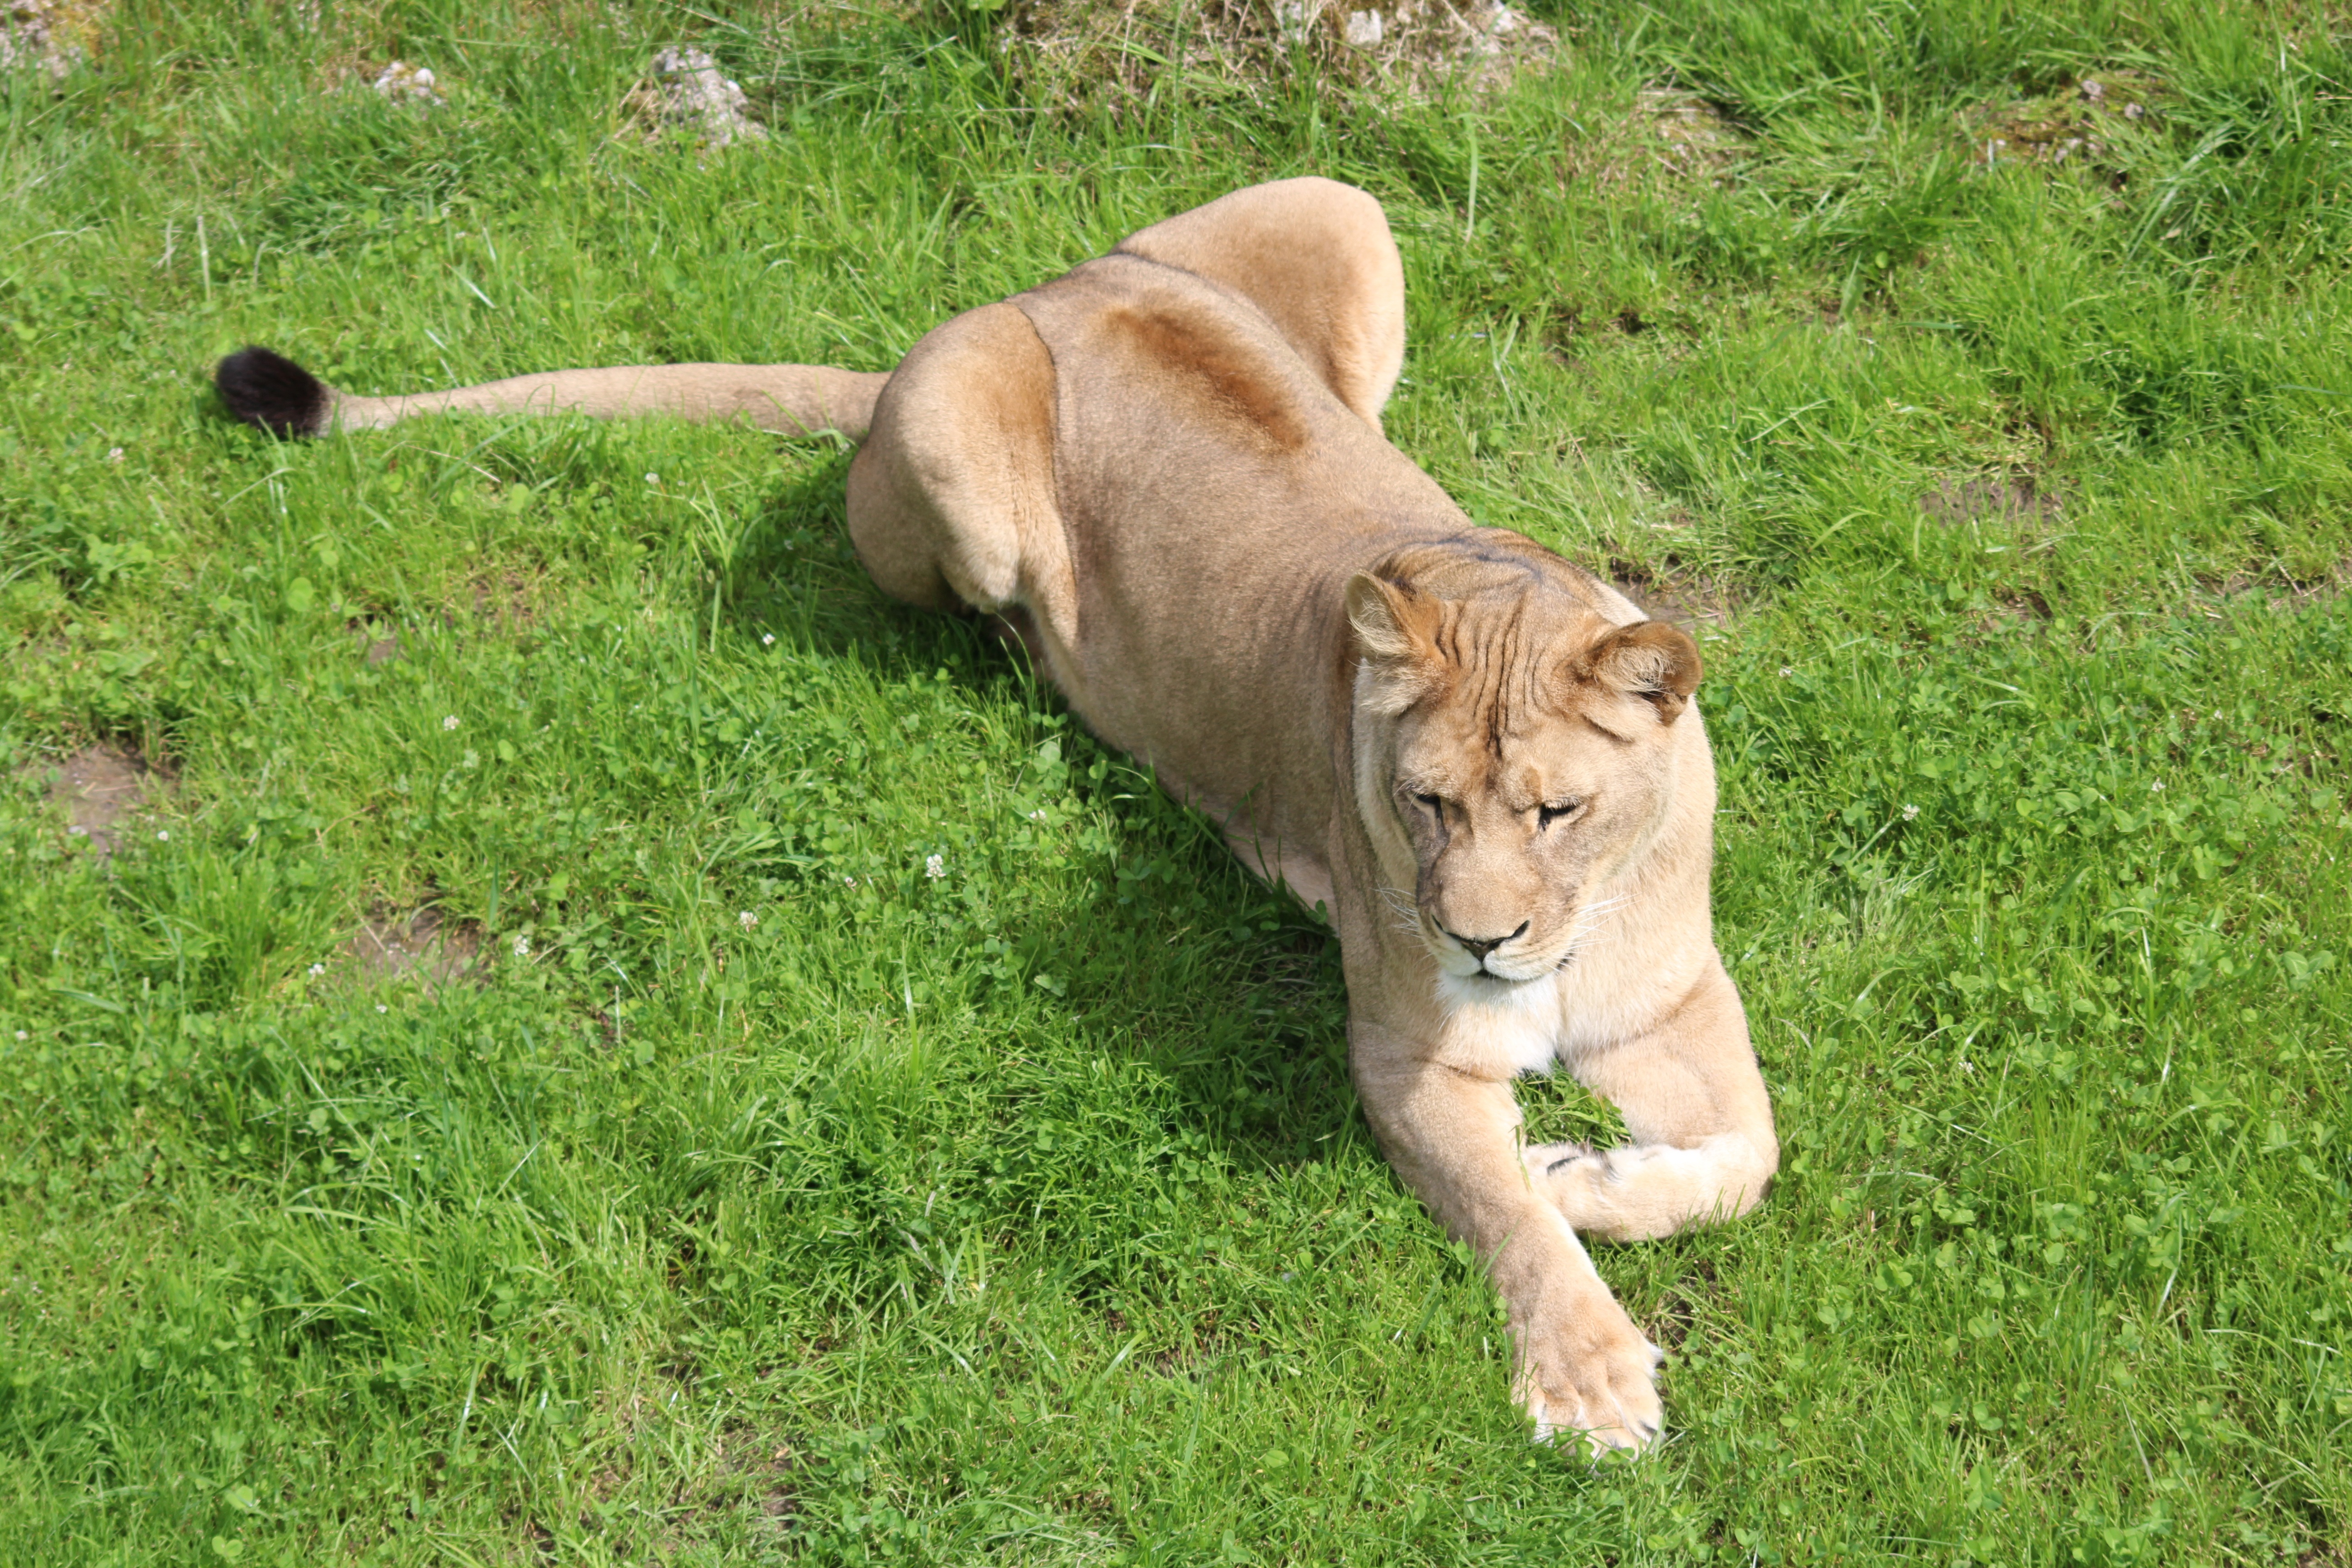
grass, animal, wildlife, wild, zoo, cat, mammal, predator, close, fauna, lion, lioness, big cat, vertebrate, wildcat, animal world, big cats, cat like mammal, dog breed group